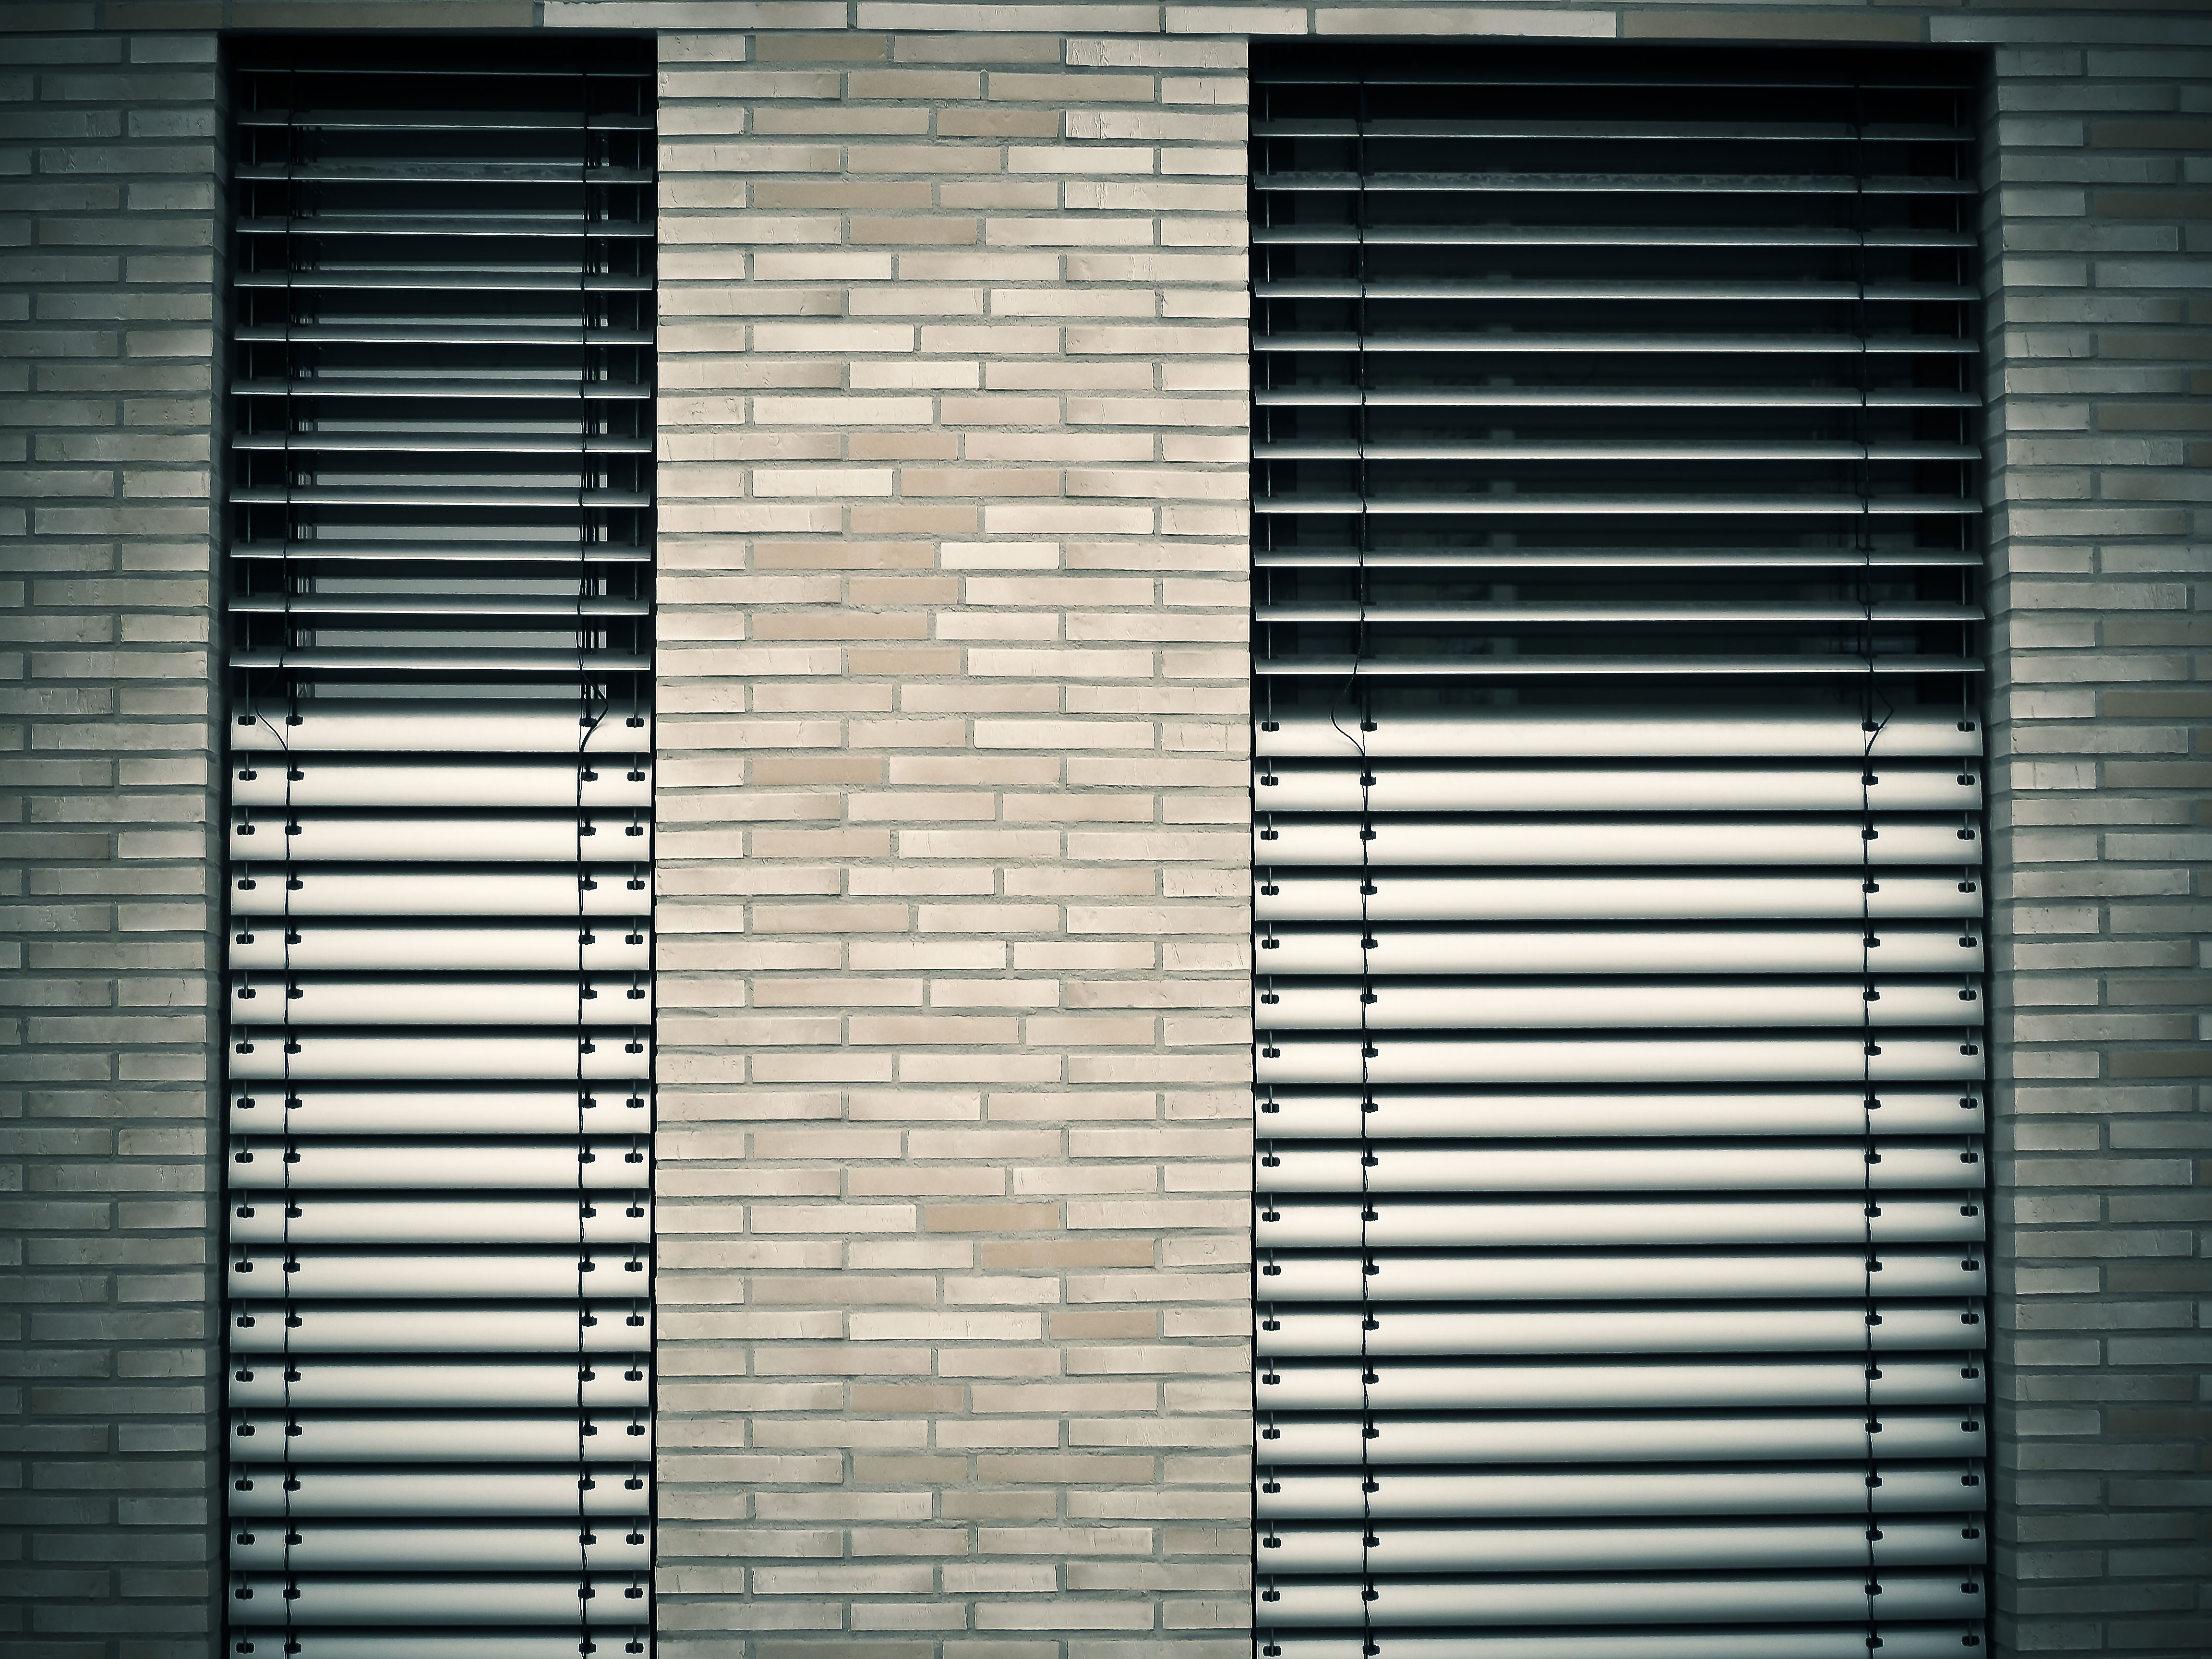
architecture, wood, window, building, city, urban, wall, line, metal, curtain, facade, decor, modern, material, interior design, silver, window blind, siding, aluminium, dusseldorf, sun protection, venetian blinds, window covering, window treatment, sash window